Pawtucket City Hall

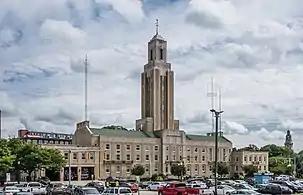
Pawtucket City Hall in 2013 from the parking lot across the street

Pawtucket City Hall is located at 137 Roosevelt Avenue, just outside the central business district of Pawtucket, Rhode Island. The Art Deco-style building was designed by Providence architect John O'Malley and was built in 1933–1936, its cost subsidized by funds from the Works Progress Administration.